2006 Tour de France, Prologue to Stage 11

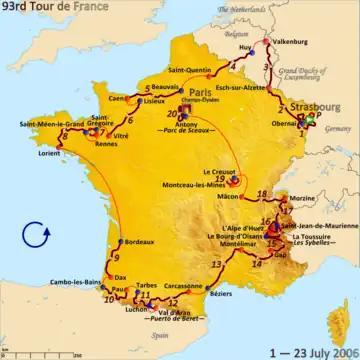
Route of the 2006 Tour de France

The 2006 Tour de France was the 93rd edition of Tour de France, one of cycling's Grand Tours. The Tour began in Strasbourg with a prologue individual time trial on 1 July and Stage 11 occurred on 13 July with a mountainous stage to Val d'Aran in Spain. The race finished on the Champs-Élysées in Paris, on 23 July.